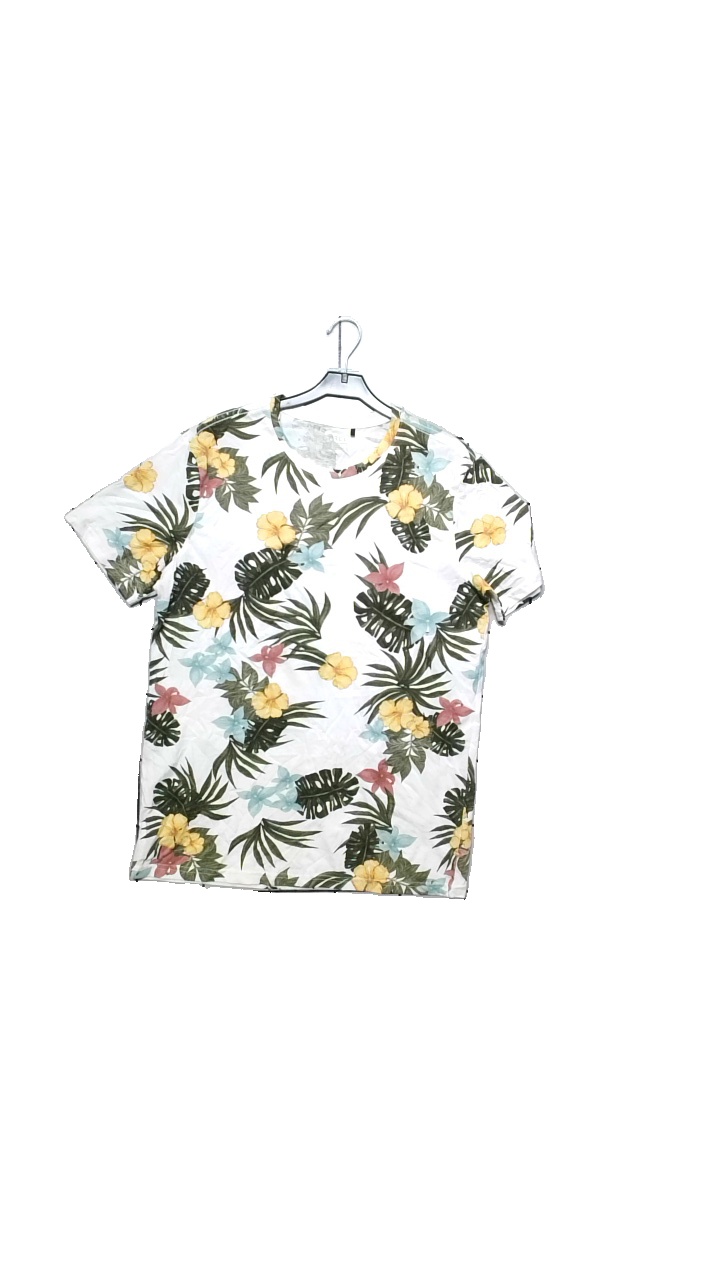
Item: T-shirt (Unisex)
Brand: Etirel
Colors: White, Multicolor
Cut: Regular
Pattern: Floral print
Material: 100%Cotton
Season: All
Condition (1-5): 3
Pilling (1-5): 3
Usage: Reuse
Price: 50-100